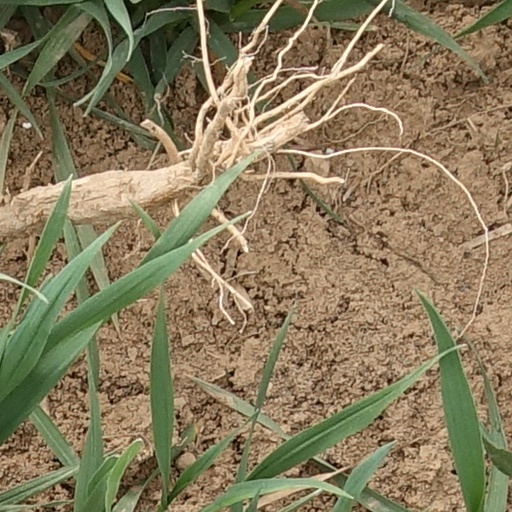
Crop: wheat